Boolboonda Tunnel

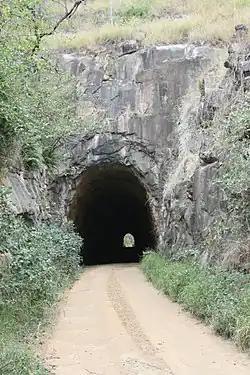
Boolboonda Railway Tunnel western portal, 2009

Boolboonda Tunnel is an abandoned heritage-listed railway tunnel at Tunnel Road, Boolboonda, Bundaberg Region, Queensland, Australia. The tunnel is in length making it the longest unsupported man-made tunnel in Queensland. Its construction represented an important engineering feat for rail transport in Queensland.